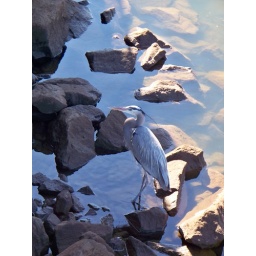
A great blue heron standing on the rocks and broken mortar along the Columbus side of the riverwalk in Columbus, GA.